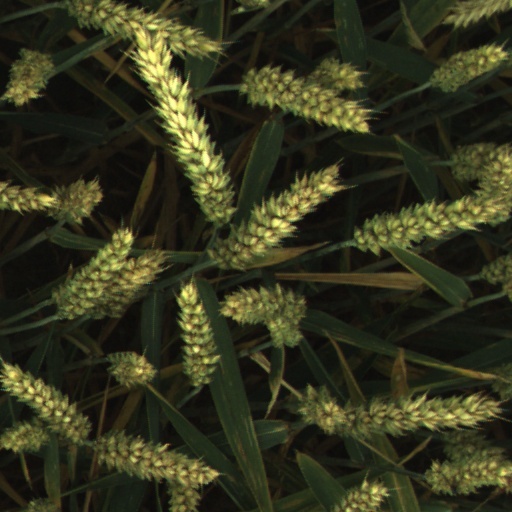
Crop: wheat